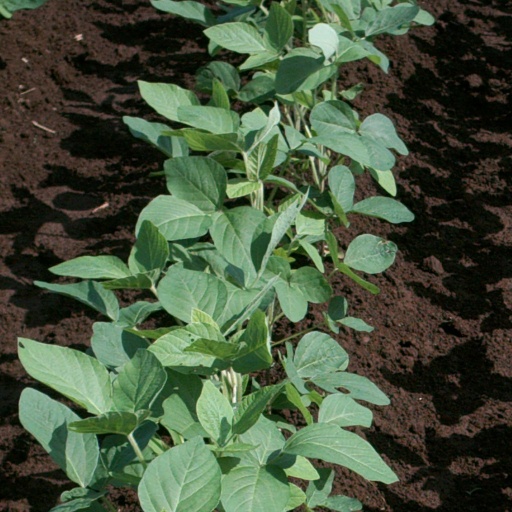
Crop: soybean